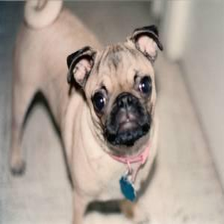
Species: dog
Breed: pug